Chap Wai Kon

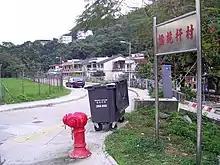
Chap Wai Kon in February 2010.

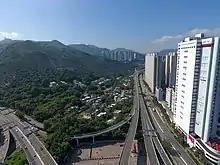
The villages of Ngau Pei Sha (front) and Chap Wai Kon (middle) are located at the foot of the hill. Taken in November 2016.

Chap Wai Kon is a village in Sha Tin District, Hong Kong.